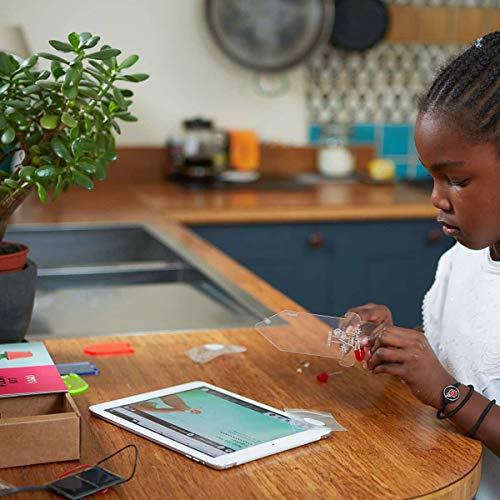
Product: Tech Will Save Us Solar Thirsty Plant Kit | Educational Steam Toy, Ages 8 & Up
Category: Toys & Games | Learning & Education | Science Kits & Toys
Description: This educational steam toy teaches kids aged 8+ About sustainable solar power, electrical circuits and tactile creativity.
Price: $17.49
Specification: ProductDimensions:8.1x2x5.7inches|ItemWeight:9.1ounces|ShippingWeight:9.9ounces(Viewshippingratesandpolicies)|ASIN:B00OLZH08K|Itemmodelnumber:5060402300028|Manufacturerrecommendedage:7-10years